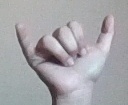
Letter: ya